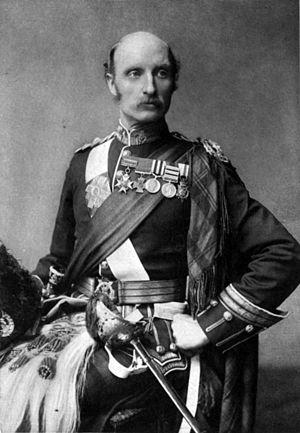
George White, né le 6 juillet 1835 à Portstewart et mort le 24 juin 1912 à Londres, est un homme politique et militaire britannique qui fut gouverneur de Gibraltar de mai 1900 à août 1905.
Le field marshal est le plus haut grade dans l'armée de terre britannique depuis 1736. C'est l'équivalent d'un Admiral of the Fleet dans la Royal Navy et d'un Marshal of the Royal Air Force. Ce grade a été utilisé de façon sporadique tout au long de son histoire et a été vacant au cours des XVIIIᵉ et XIXᵉ siècles.
La bataille de Ladysmith fut un des premiers affrontements de la deuxième Guerre des Boers. Une importante armée britannique établie dans la ville de garnison de Ladysmith tenta une sortie le 30 octobre 1899 contre les armées boers encerclant la ville. Il en résulta un désastre pour les Britanniques. La force principale fut repoussée vers la ville, et un détachement isolé de 600 hommes dut se rendre. Les Boers ne réussirent cependant pas à transformer leur avantage, et mirent le siège autour de la ville, qui fut libérée 188 jours plus tard.